Darom Adom

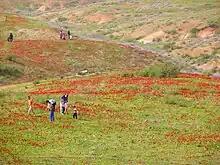

The initial idea of the establishment of the festival dates back to 2007, when locals realized that travelers coming to the northern Negev for the Anemone blossoming are unaware of the many places they can go to in the area, and the wide selection of activities and excursions that the area has to offer.